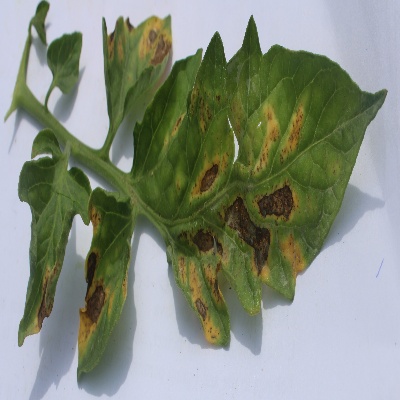
Crop: Tomato
Condition: septoria leaf spot